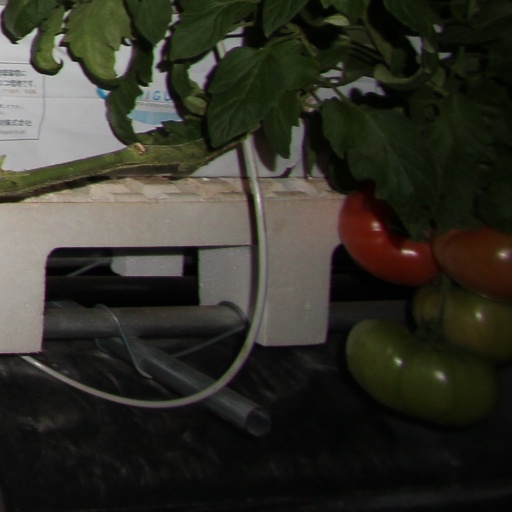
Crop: tomato